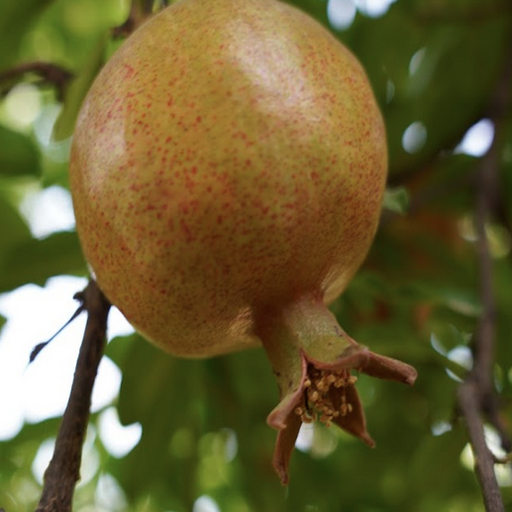
Label: Healthy